Bradley Mousley

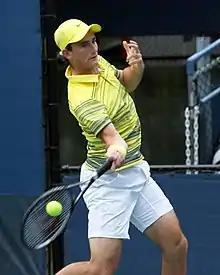
Mousley in 2013

Bradley Mousley (born 3 January 1996) is an Australian tennis player. Mousley won the Australian Open boys' doubles title in both 2013 and 2014.